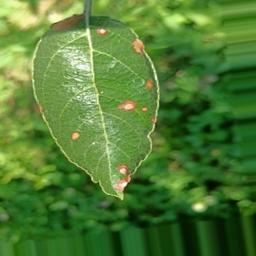
Label: Alternaria